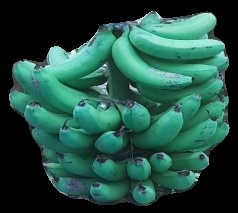
Variety: pachbale
Grade: grade3